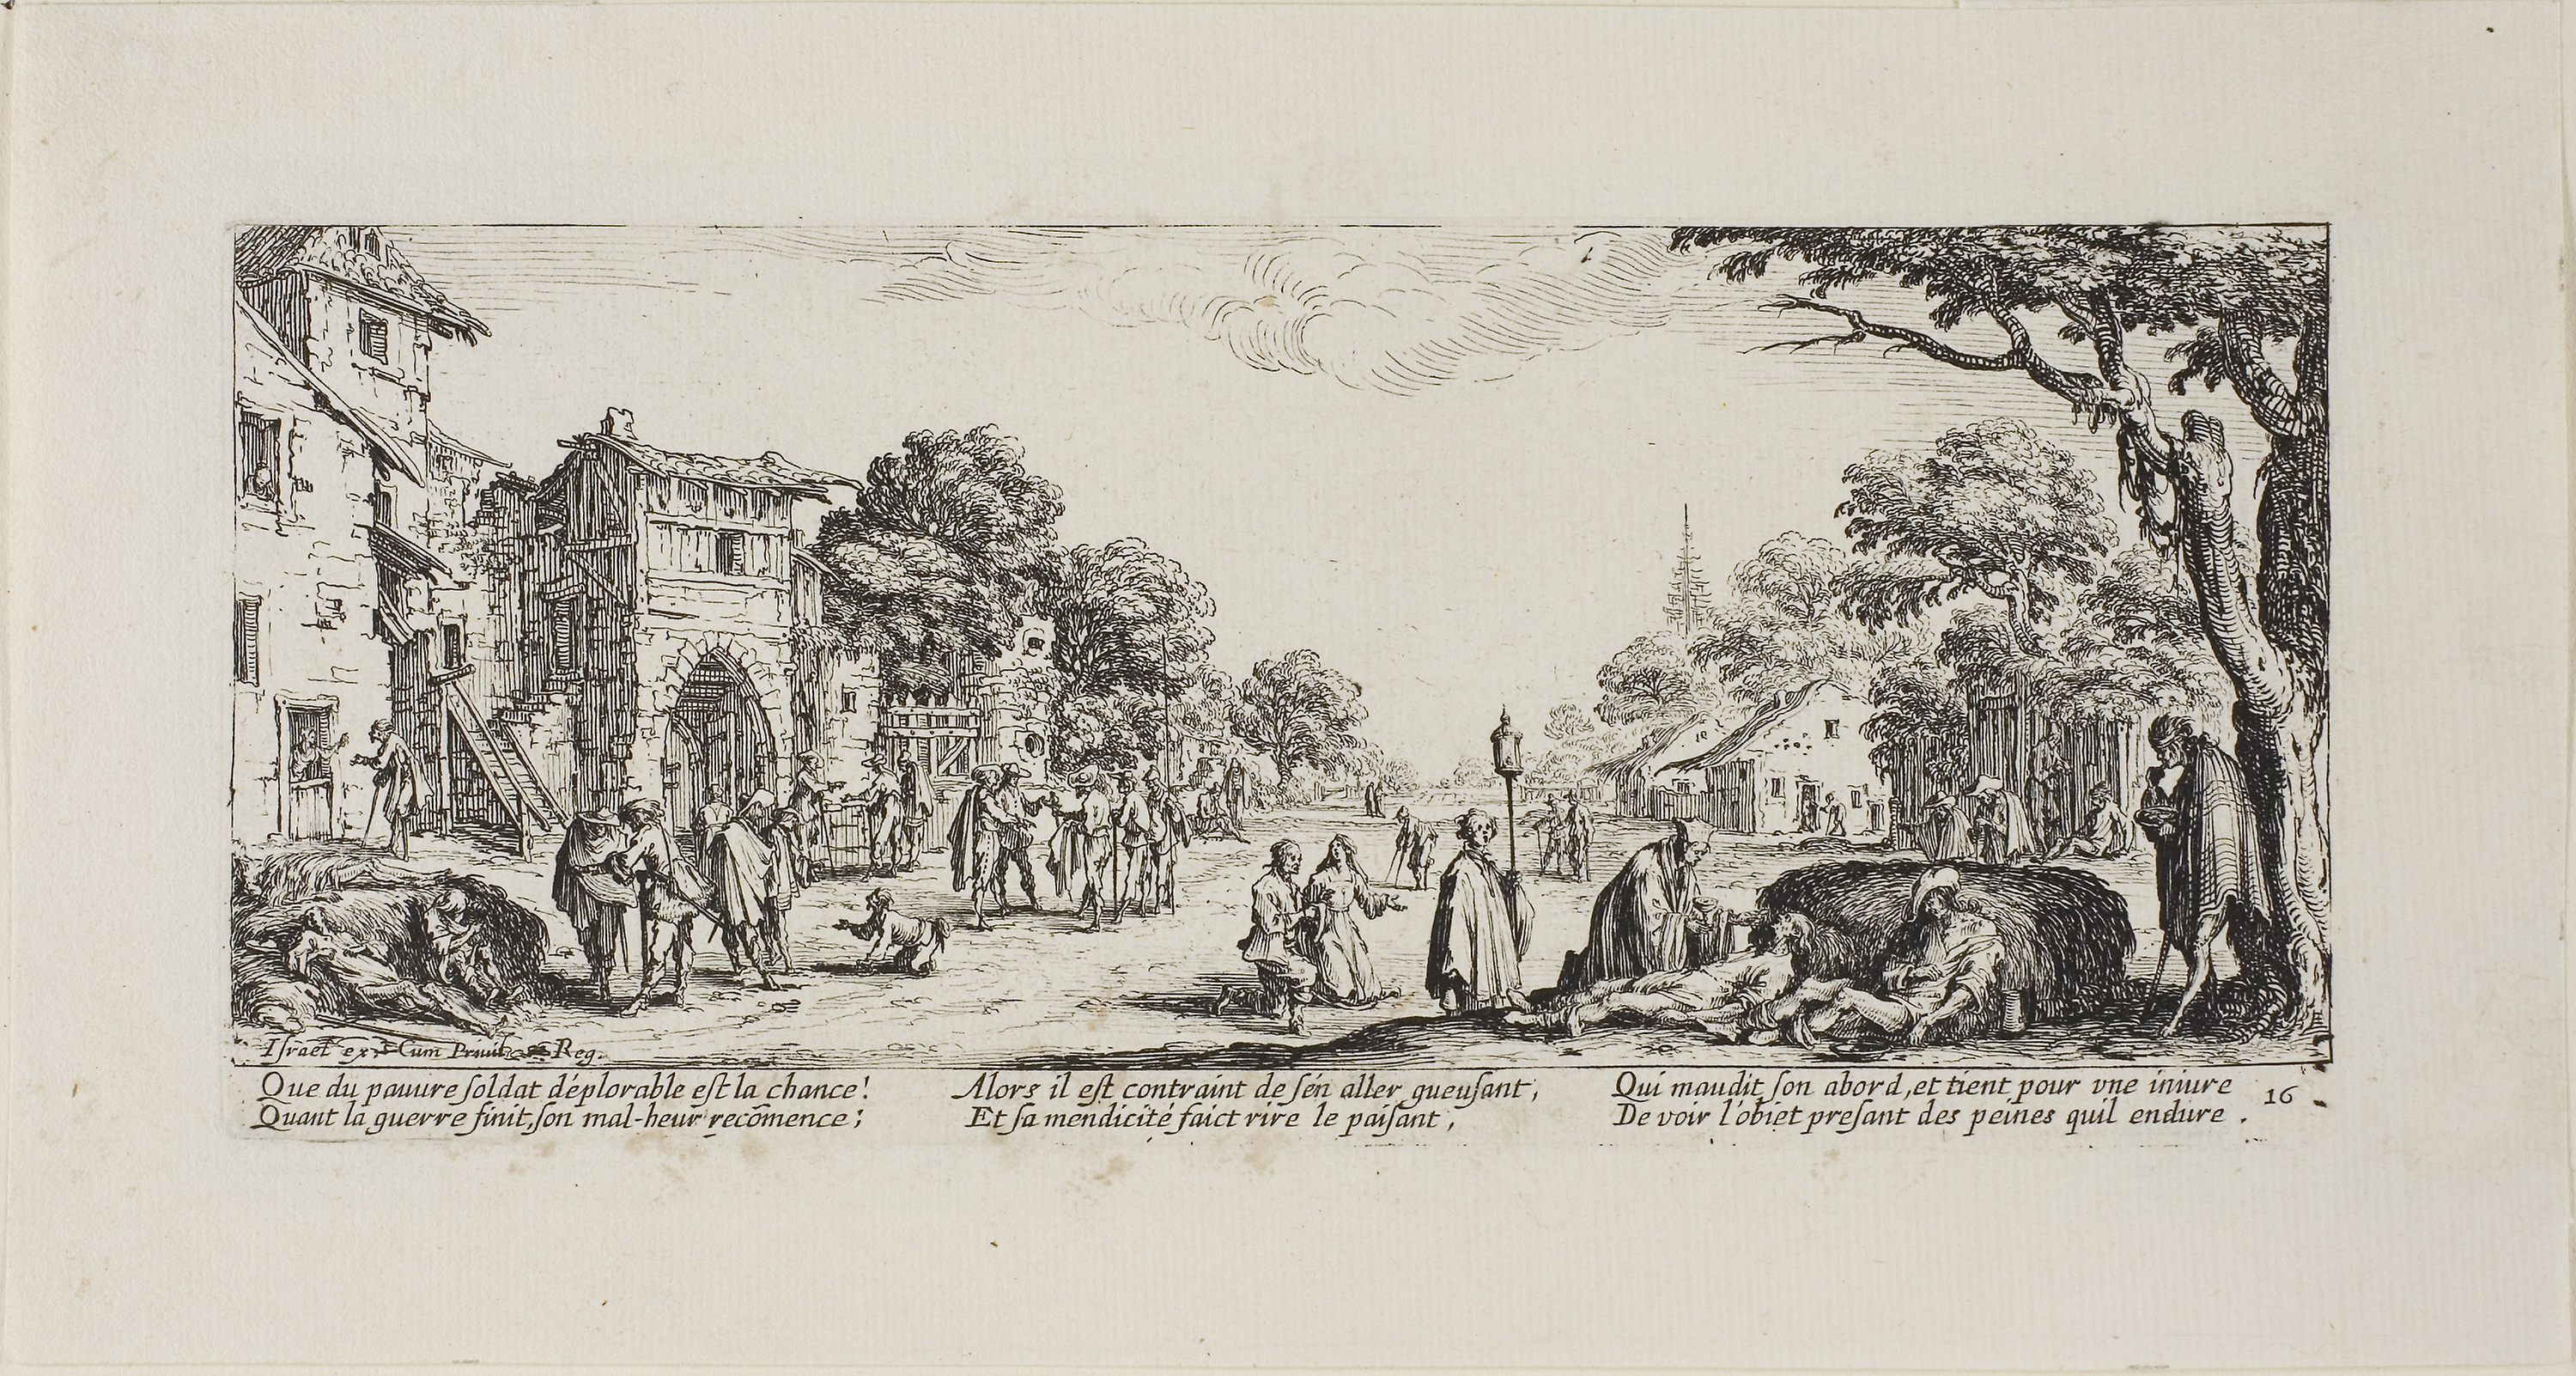
fauna, tree, history, drawing, picture frame, art, sketch, artwork, visual arts, black and white, cattle like mammal, painting, illustration, paint